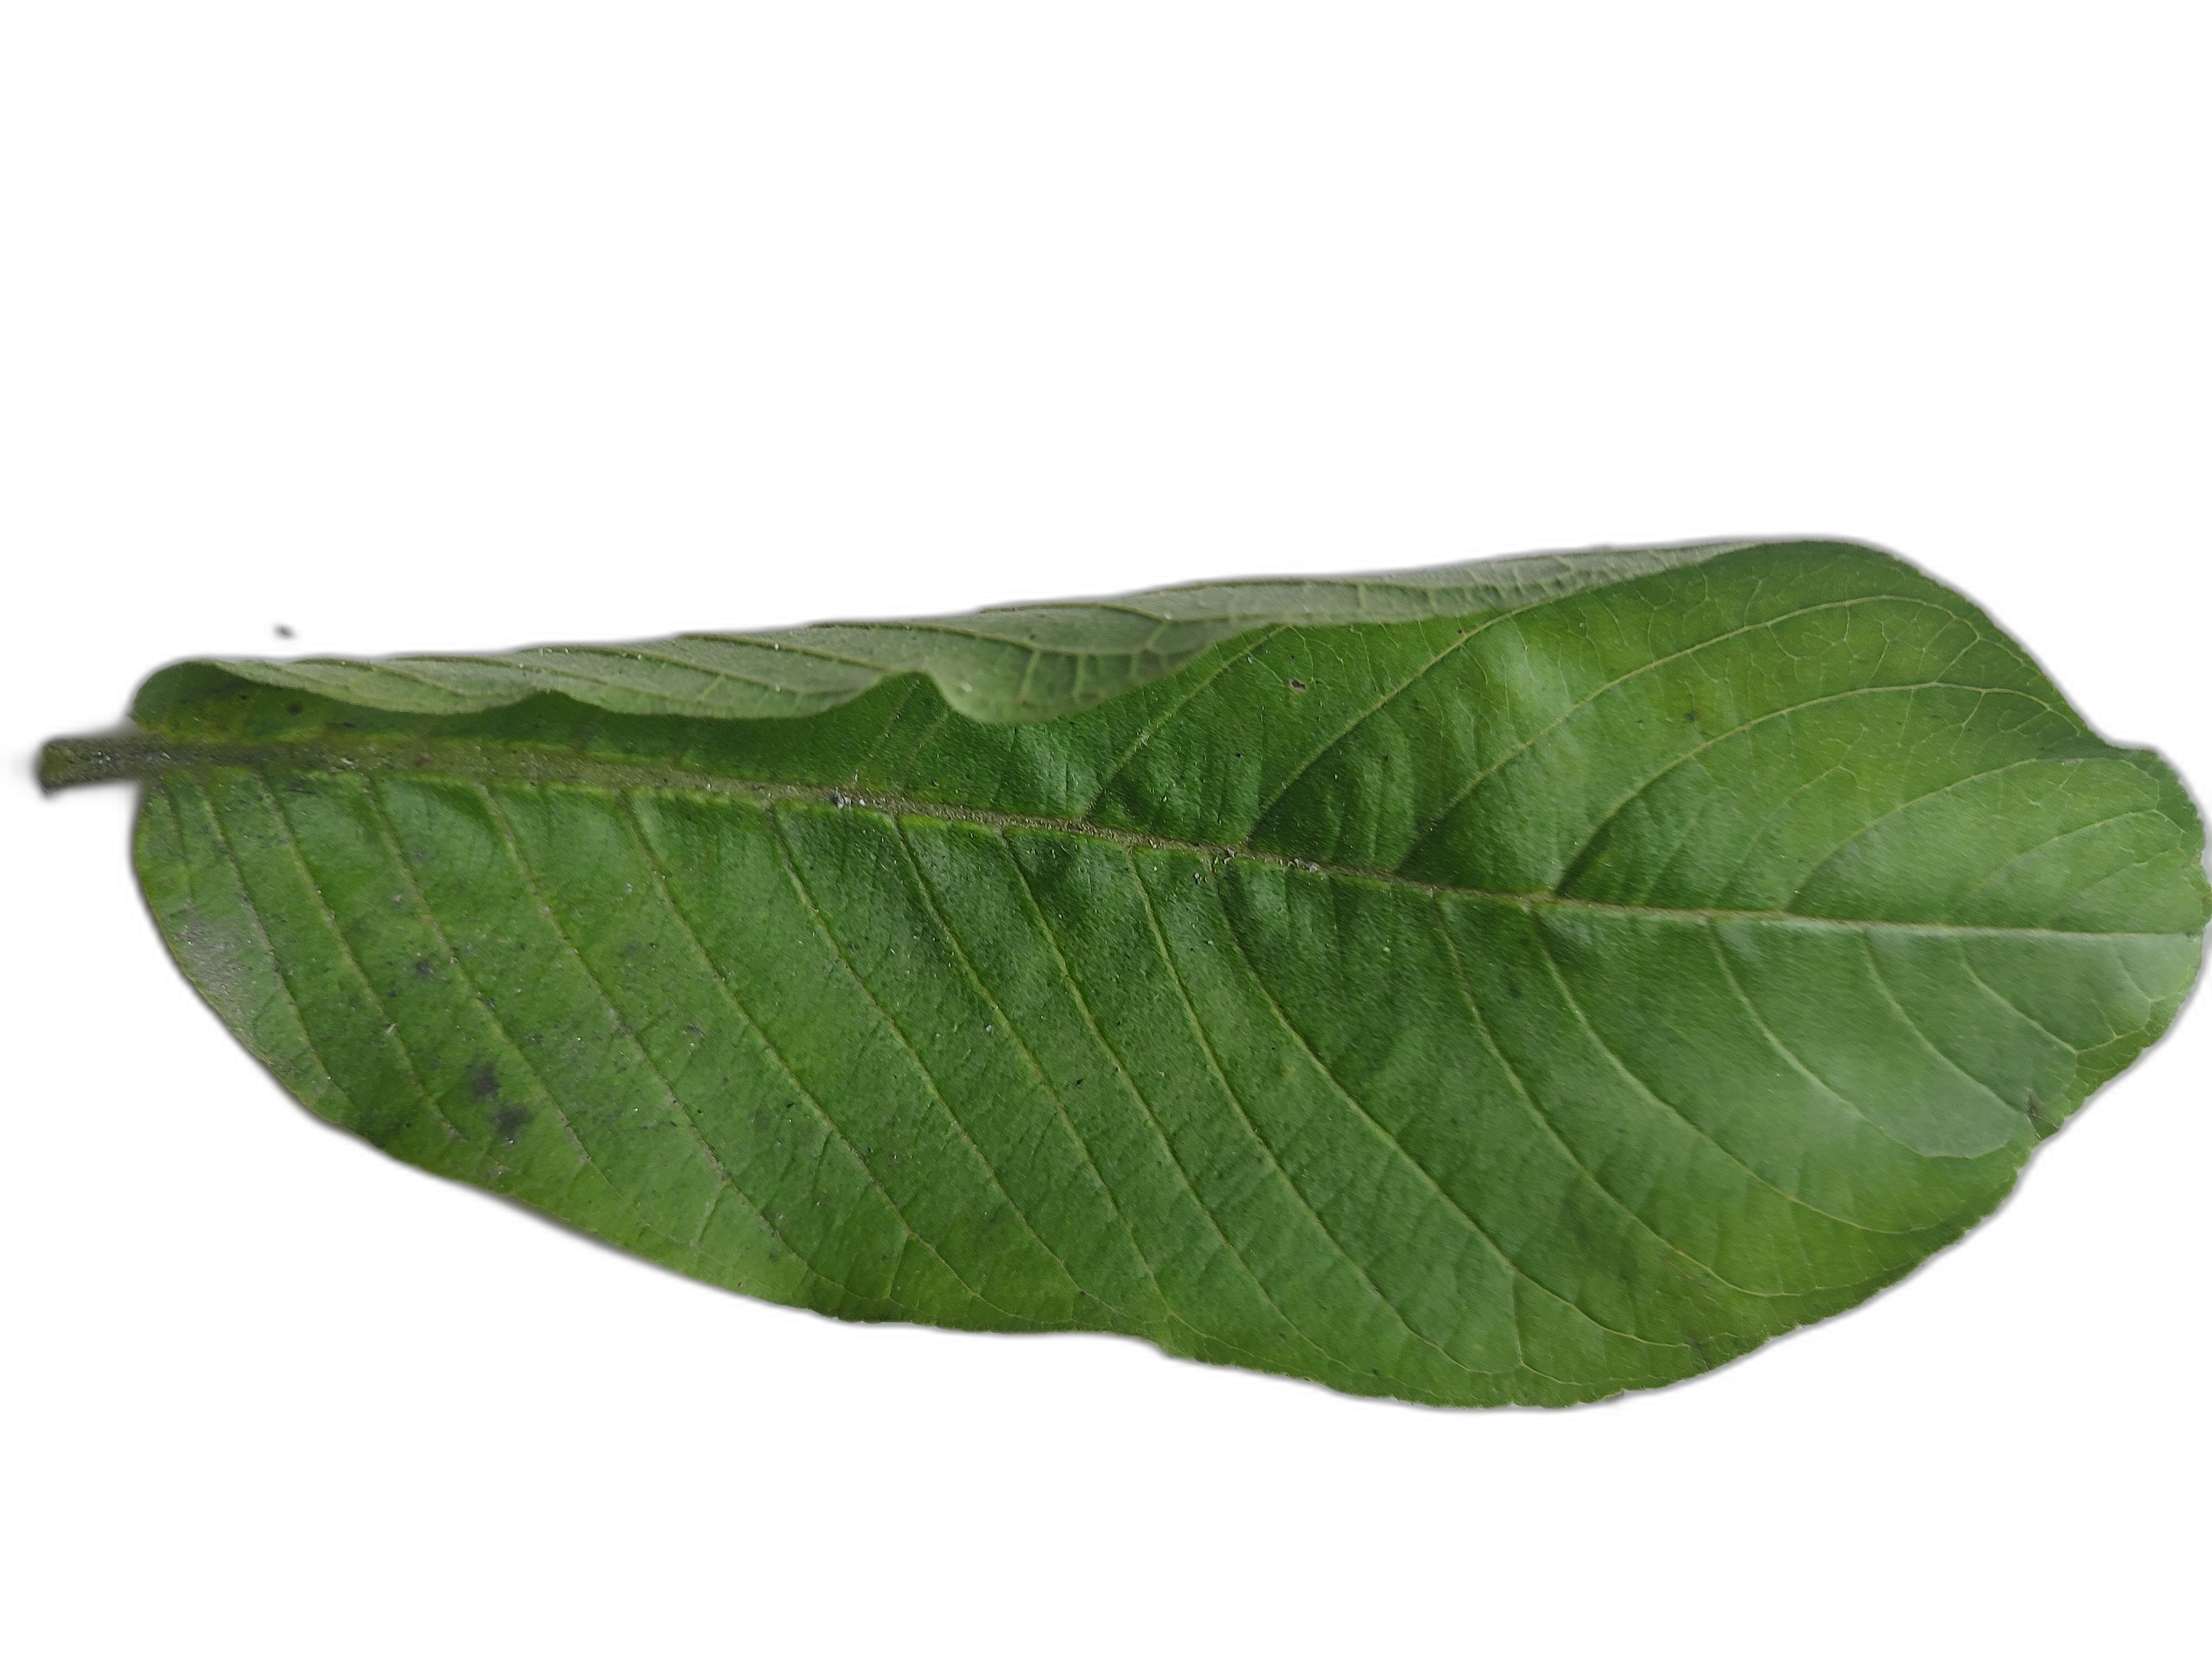
Plant part: leaf
Disease: Healthy